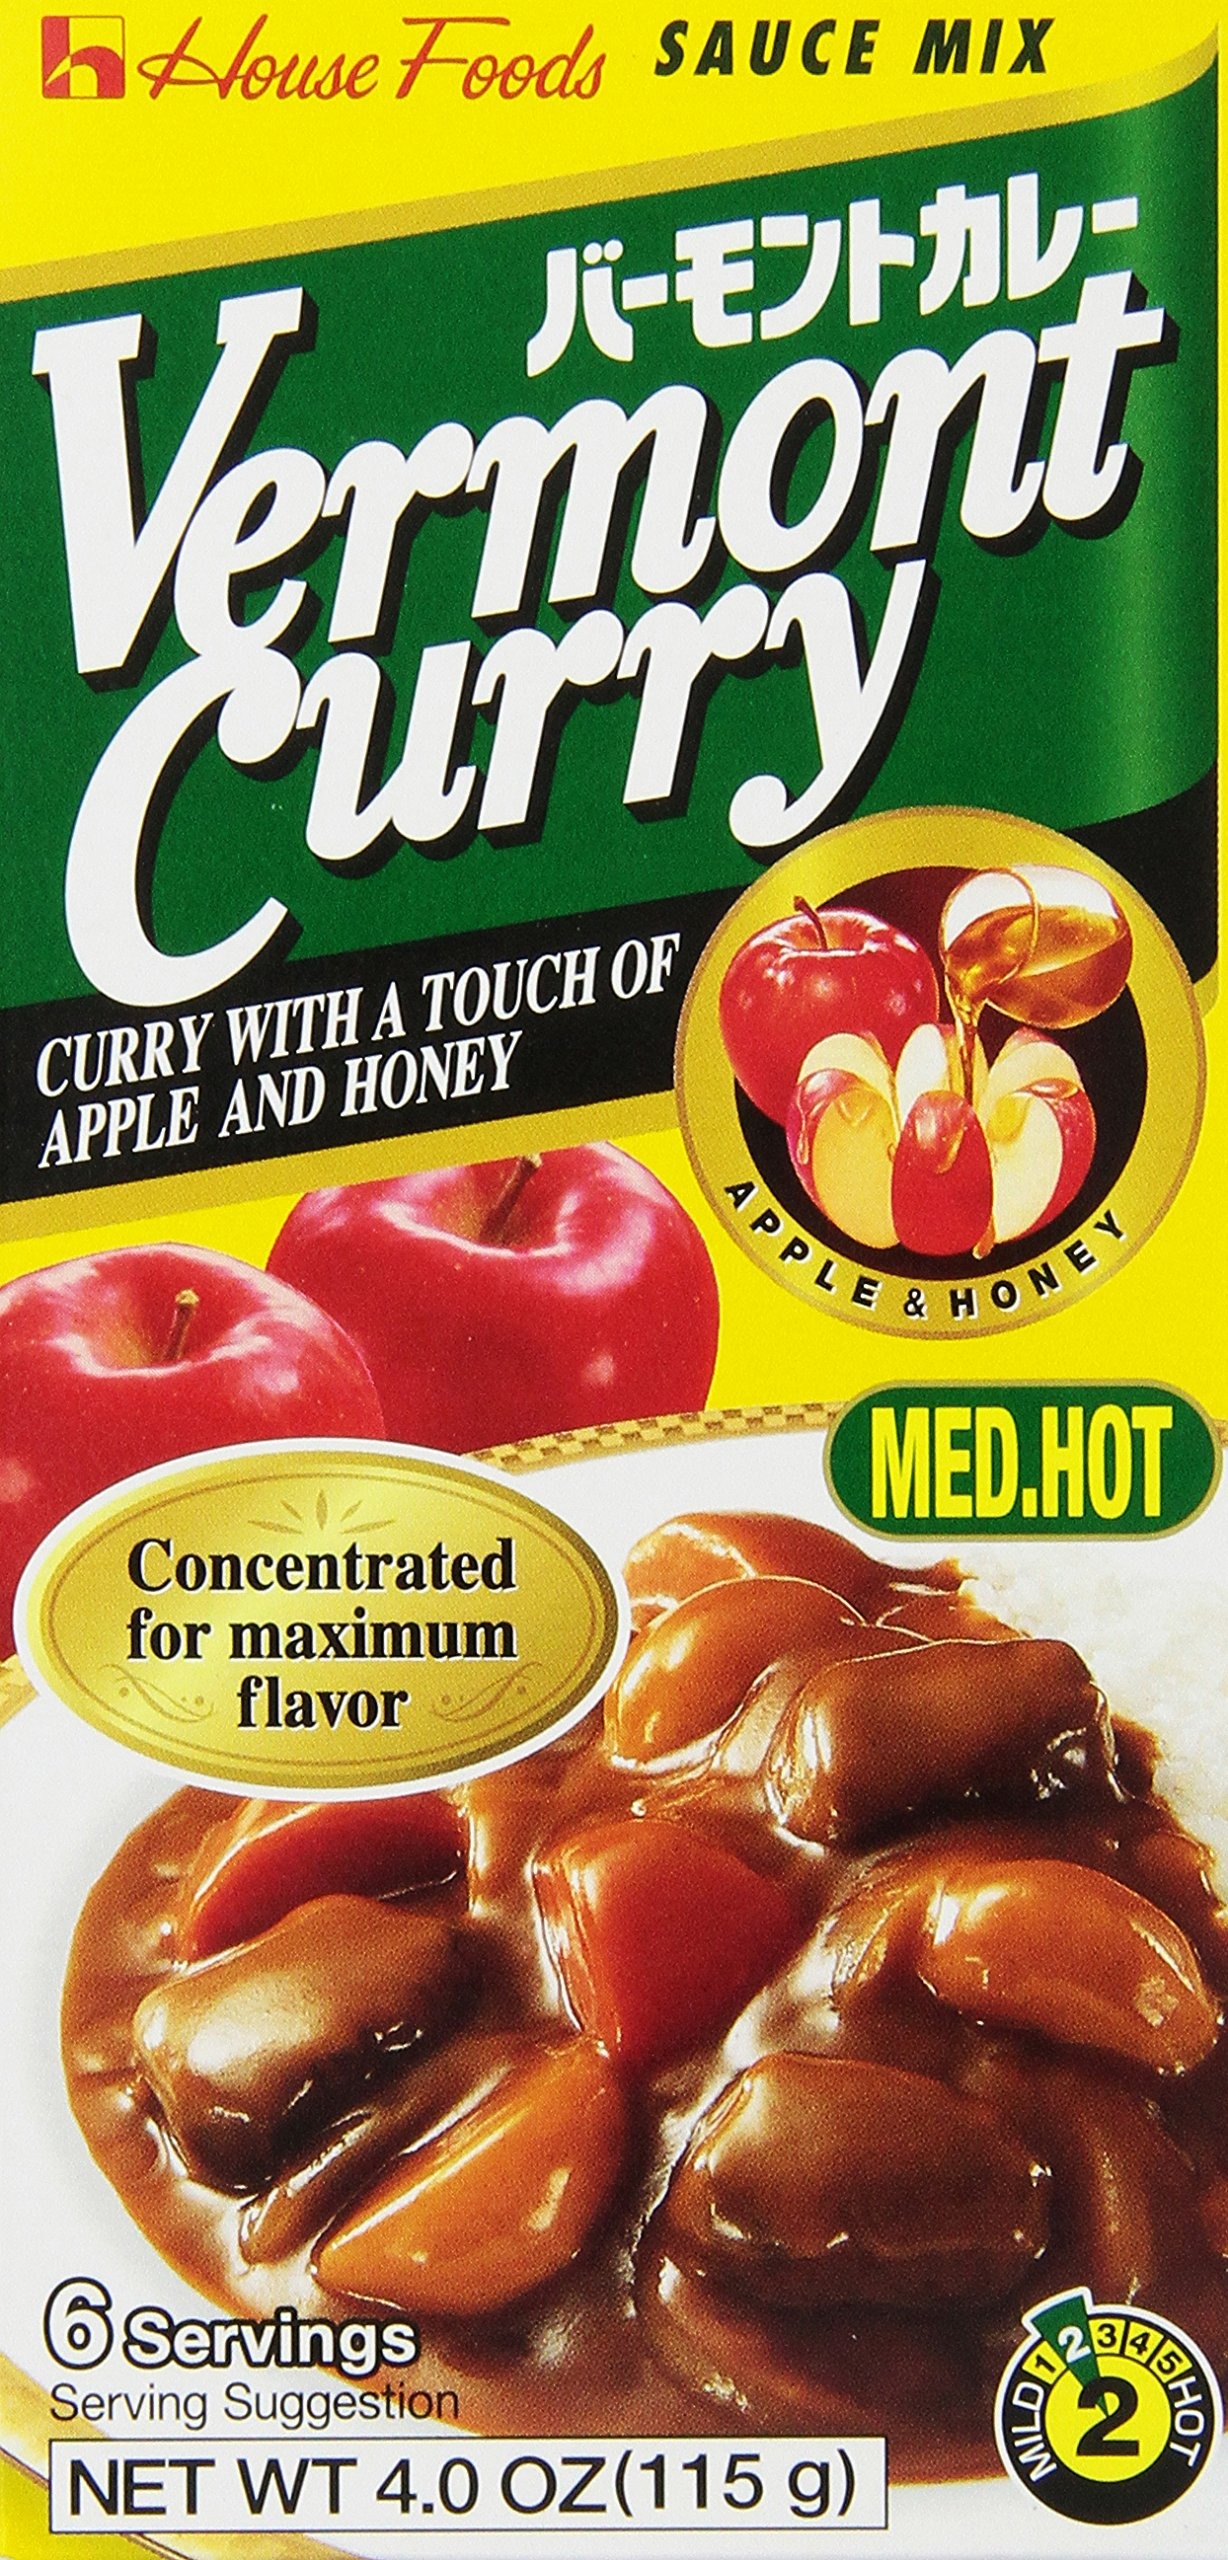
Item Name: House Foods Vermont Curry, Medium Hot, 4 Ounce
Bullet Point 1: Japan's no.1 Curry brand
Bullet Point 2: Apples and honey give the curry a mild taste; great for the entire family
Bullet Point 3: This curry mix is inspired by a healthy home remedy that originated in Vermont, USA, featuring apples and honey
Bullet Point 4: Concentrated for maximum flavor; made even more flavorful and compact by blending ingredients that have been concentrated using a minimum amount of oils
Value: 4.0
Unit: ounce

Price: 7.99